Vagina and vulva in art

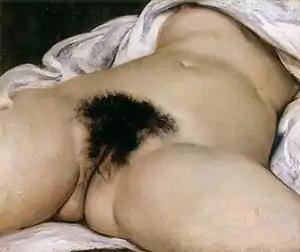
Gustave Courbet's 1866 painting "The Origin of the World"

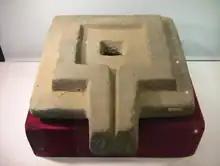
The vagina represents a powerful symbol as the "yoni" in Hindu thought. Pictured is a stone yoni found in Cát Tiên sanctuary, Lam Dong, Vietnam.

The vagina and vulva have been depicted from prehistory onwards. Visual art forms representing the female genitals encompass two-dimensional (e.g. paintings) and three-dimensional (e.g. statuettes). As long ago as 35,000 years ago, people sculpted Venus figurines that exaggerated the abdomen, hips, breasts, thighs, or vulva.